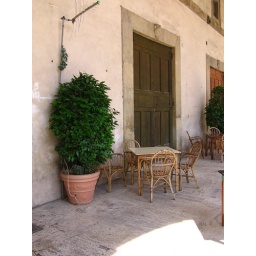
wooden doors in Arezzo